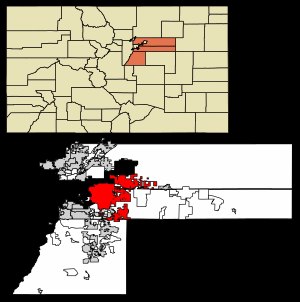
Aurora (Colorado)
Auroras placering i Colorado
Aurora er en forstad til Denver. I byen ligger Faith Presbyterian Church hvor countrysangeren John Denver blev bisat, efter han var omkommet i en flyulykke i Monterey Bay 12. oktober 1997.